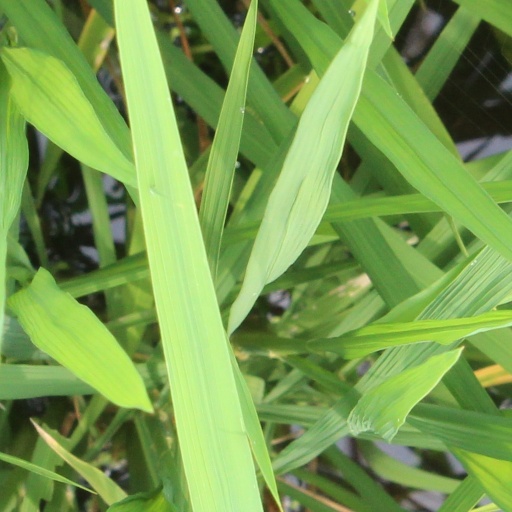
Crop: rice